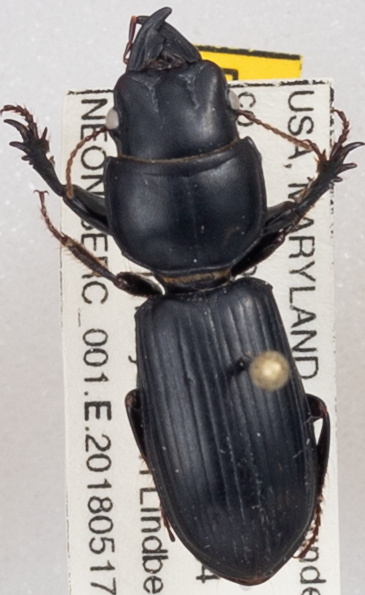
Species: Scarites subterraneus
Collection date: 2018-05-17
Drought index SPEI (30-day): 1.102
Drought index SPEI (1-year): -0.152
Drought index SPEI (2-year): -0.44